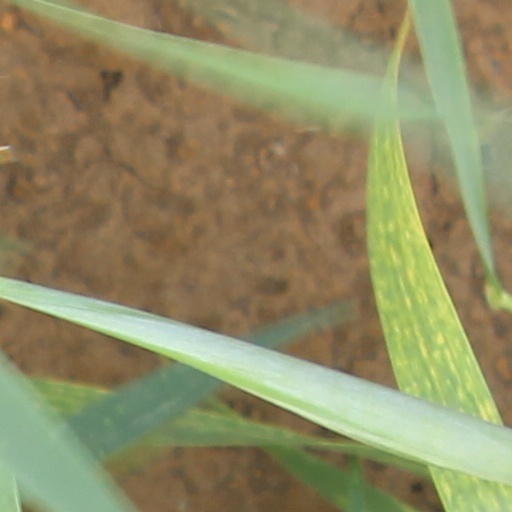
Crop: wheat